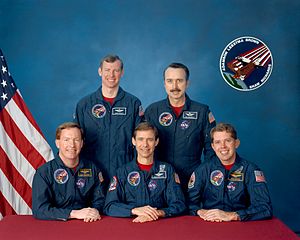
STS-28
STS-28 var en rumfærge-mission for Forsvarsministeriet, missionens er detaljer er derfor hemmeligholdt. Columbia blev opsendt 8. august 1989 og vendte tilbage den 13. august 1989.